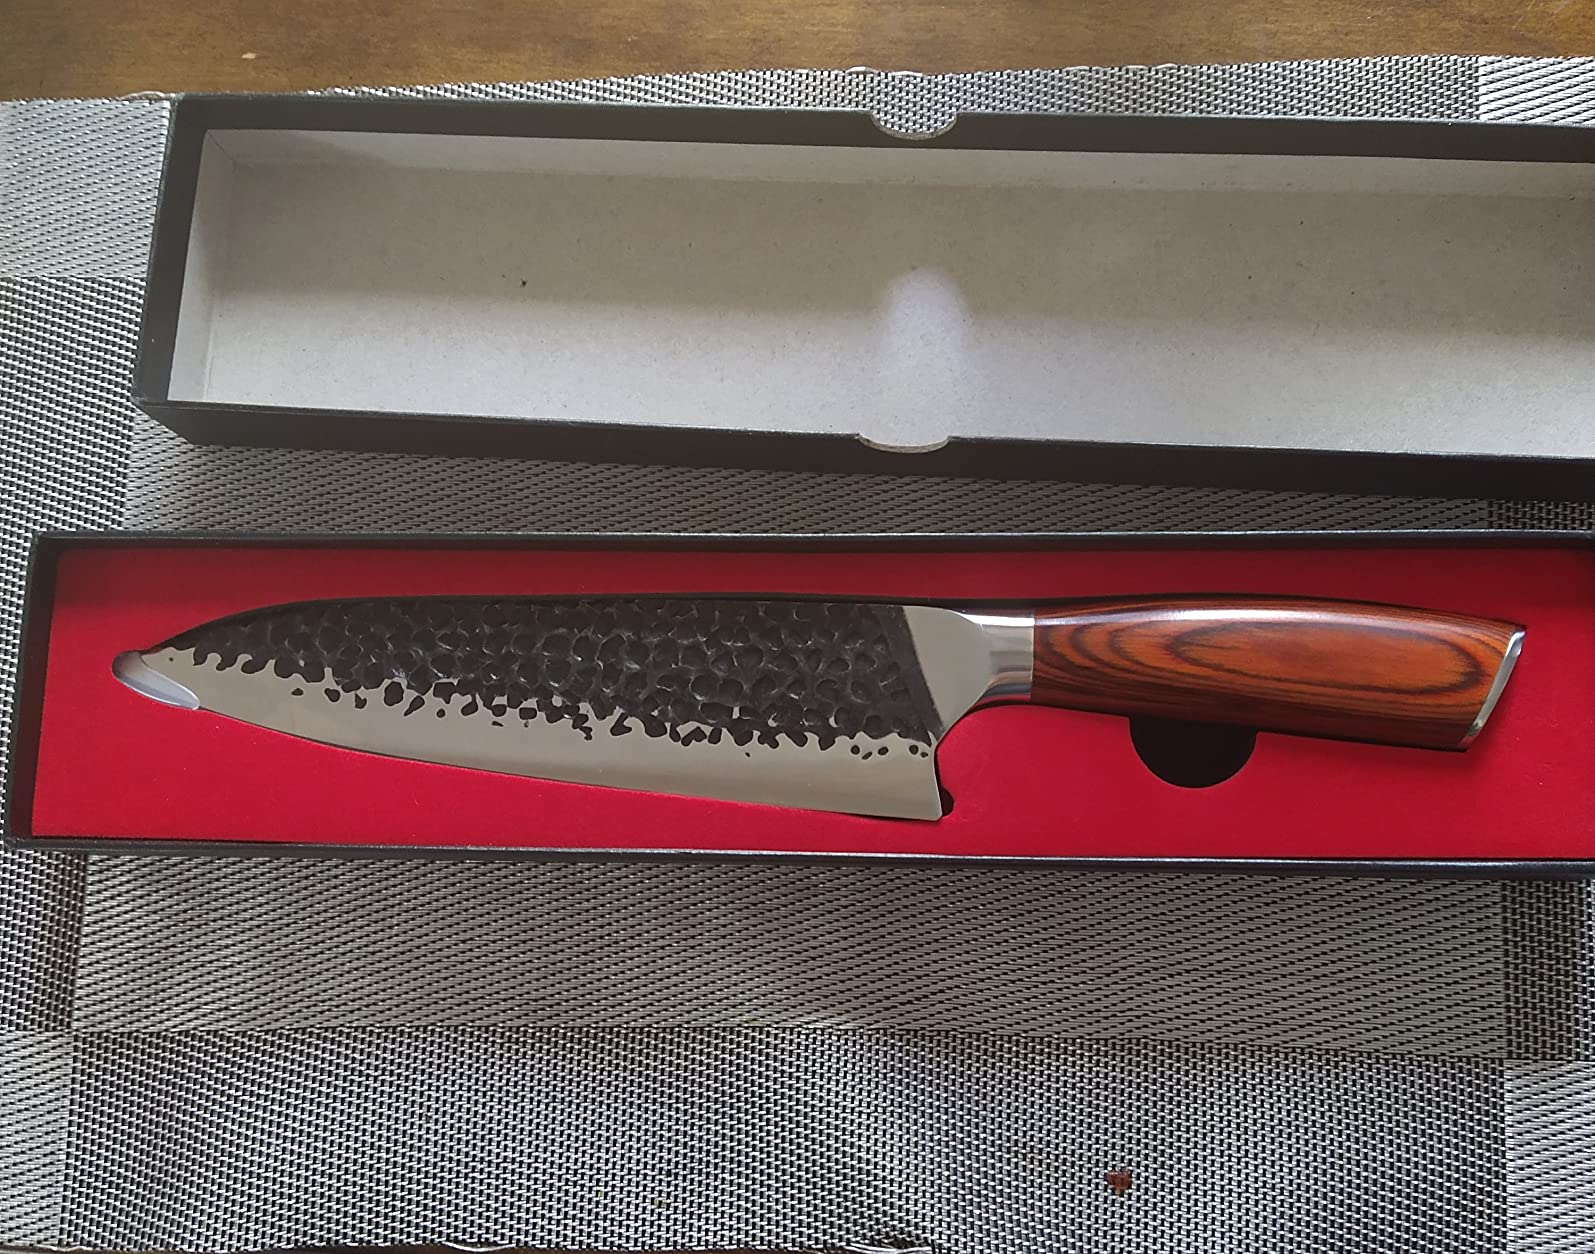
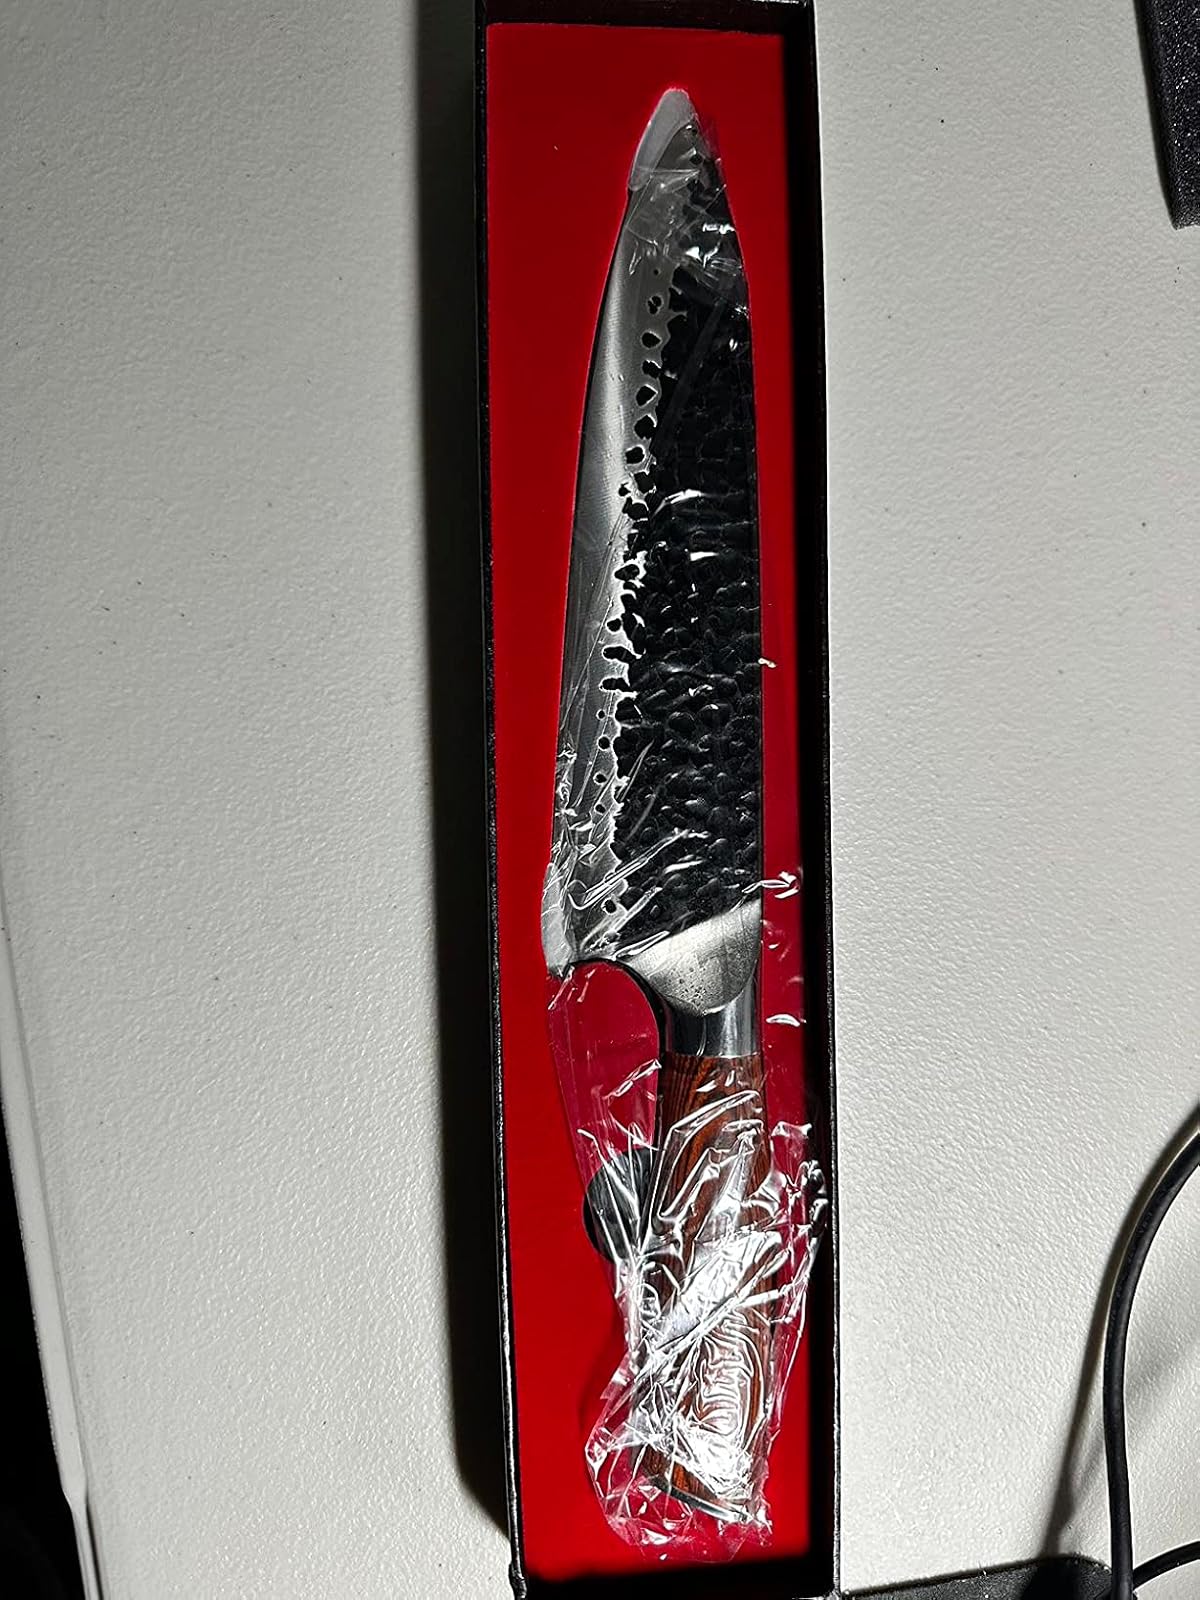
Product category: items_knife
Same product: yes